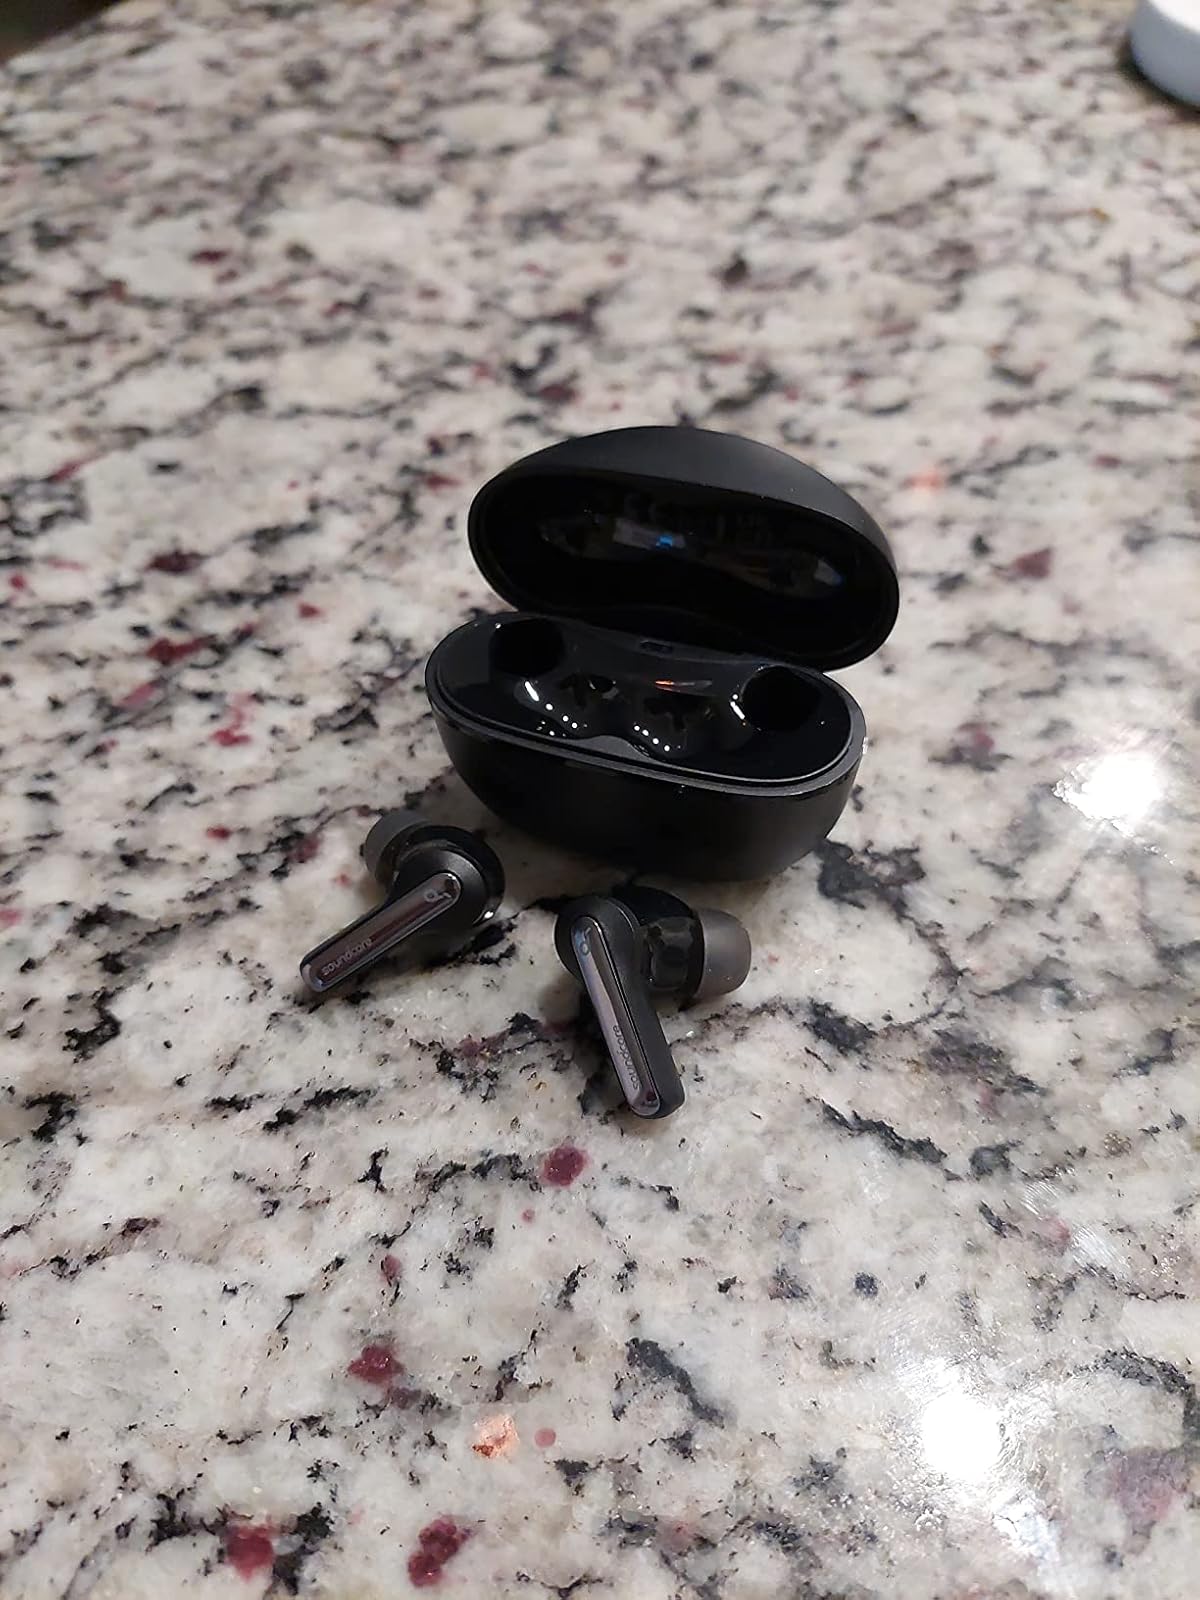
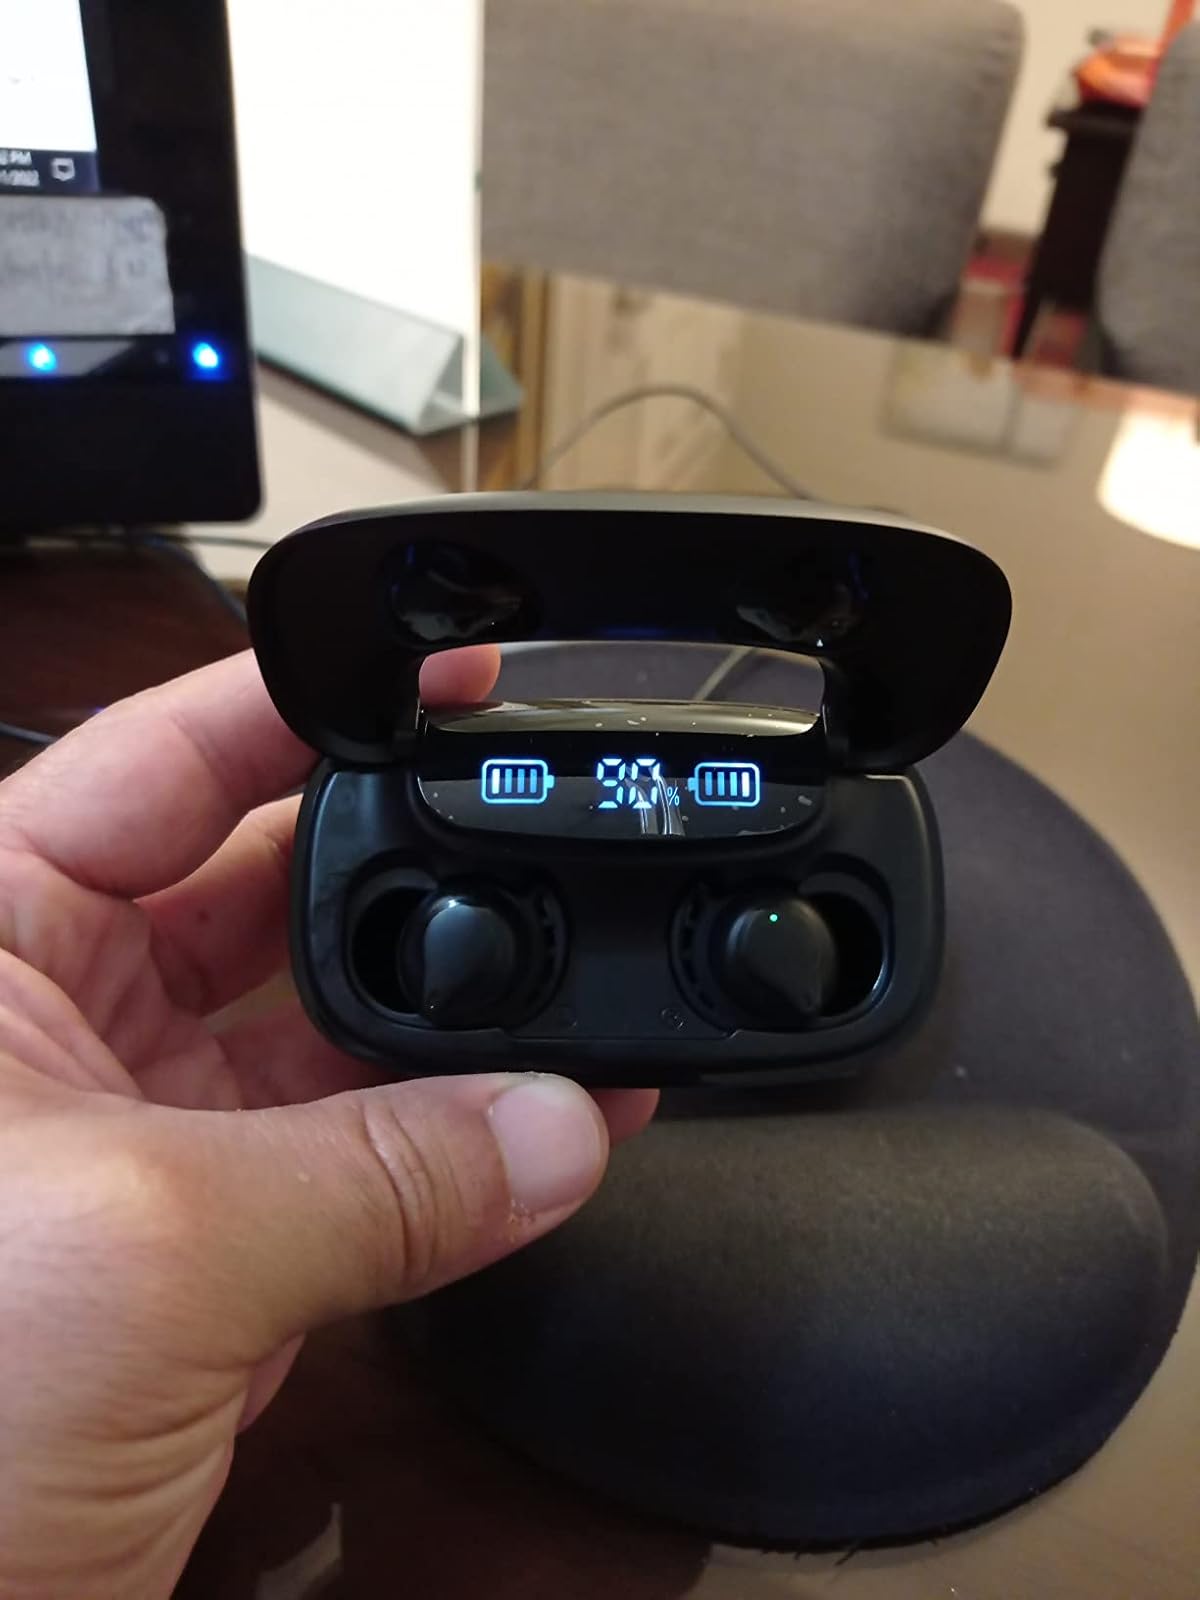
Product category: earbuds
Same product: no